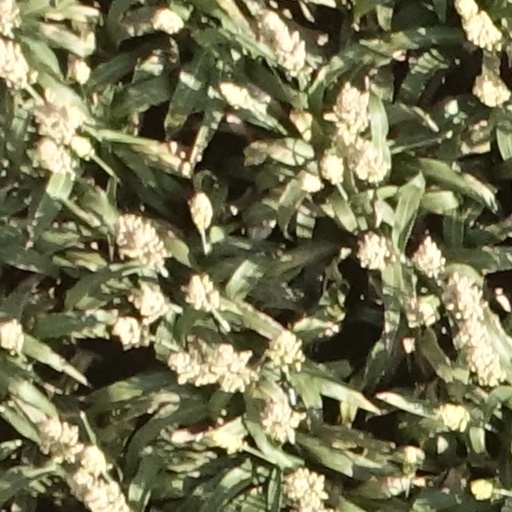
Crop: sorghum